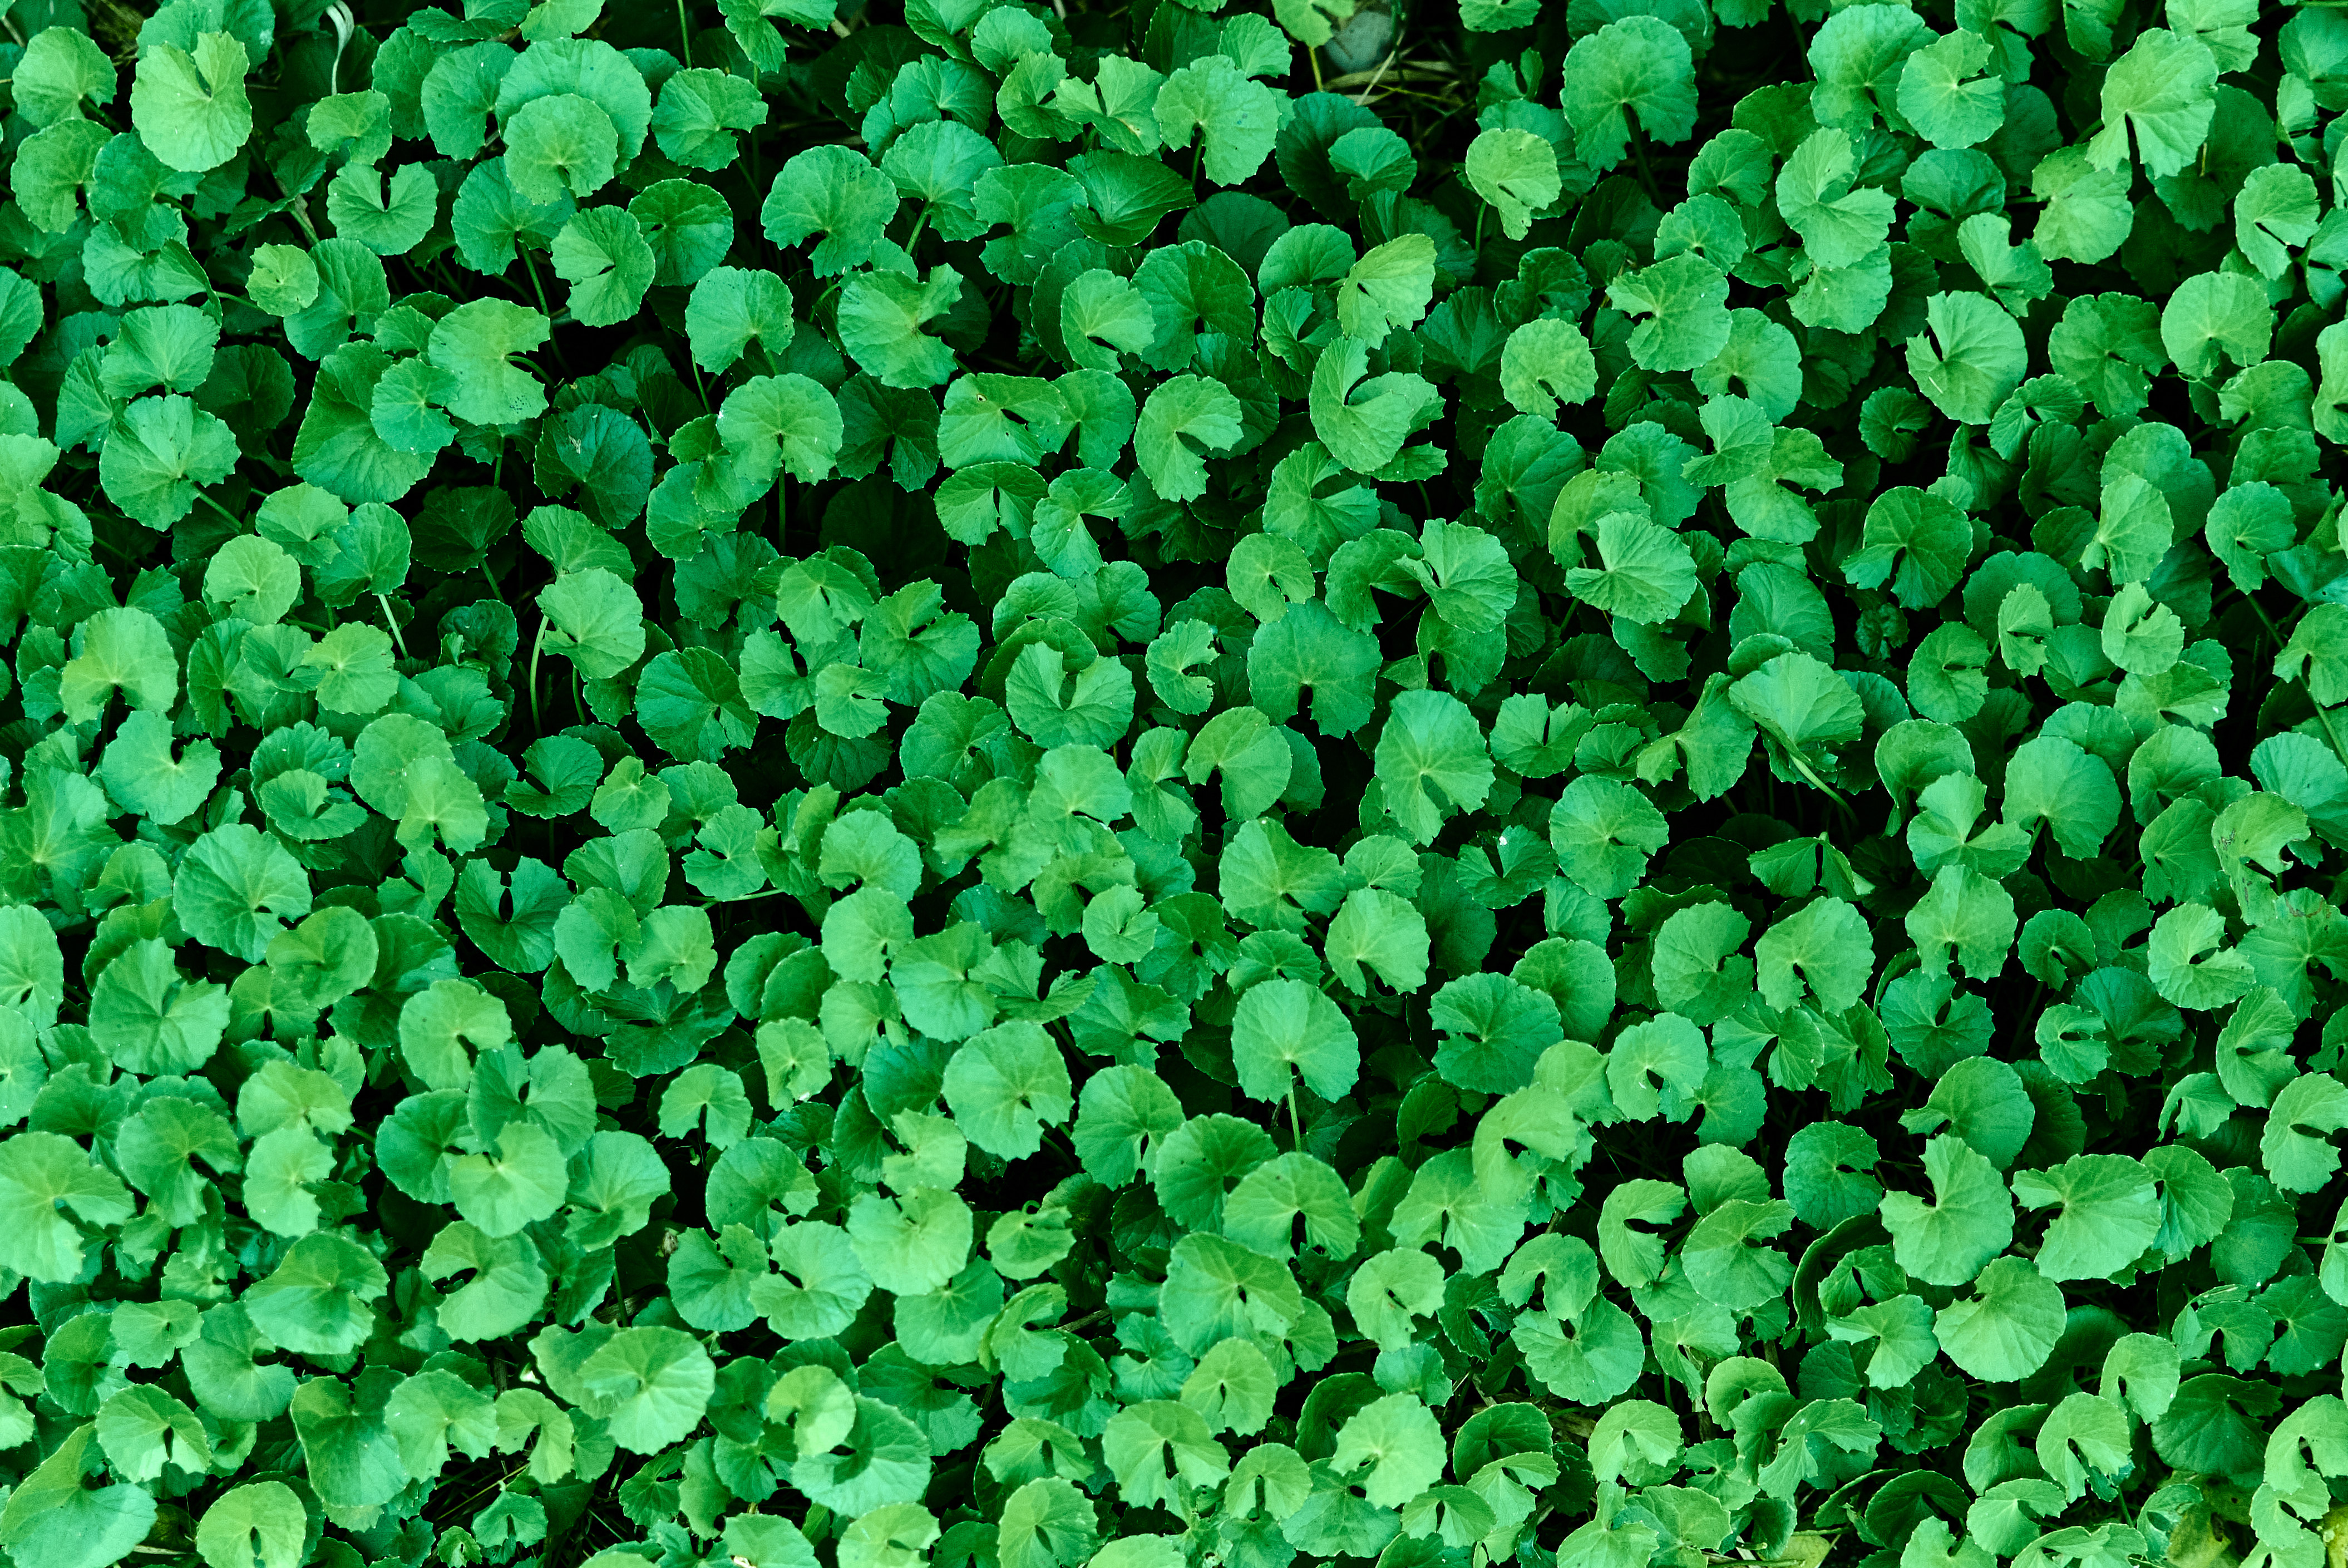
abstract, background, beautiful, blue, centella, asiatica, closeup, clover, color, design, environment, flora, foliage, fresh, garden, grass, green, growth, herb, herbal, leaf, leaves, natural, nature, outdoor, pattern, plant, shadow, small, spring, summer, texture, tree, wallpaper, groundcover, flower, shamrock, annual plant, flowering plant, dutch clover, symbol